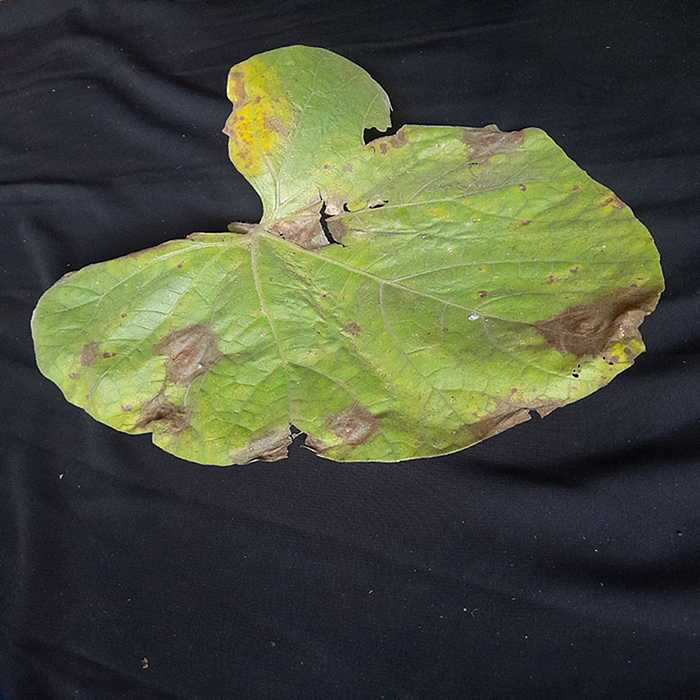
Plant: Bottle gourd
Label: Downey mildew